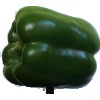
Label: green_pepper